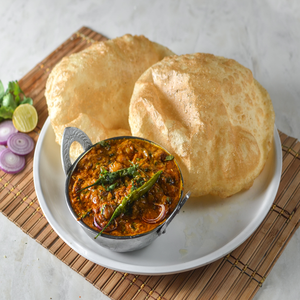
Dish: cholebhature